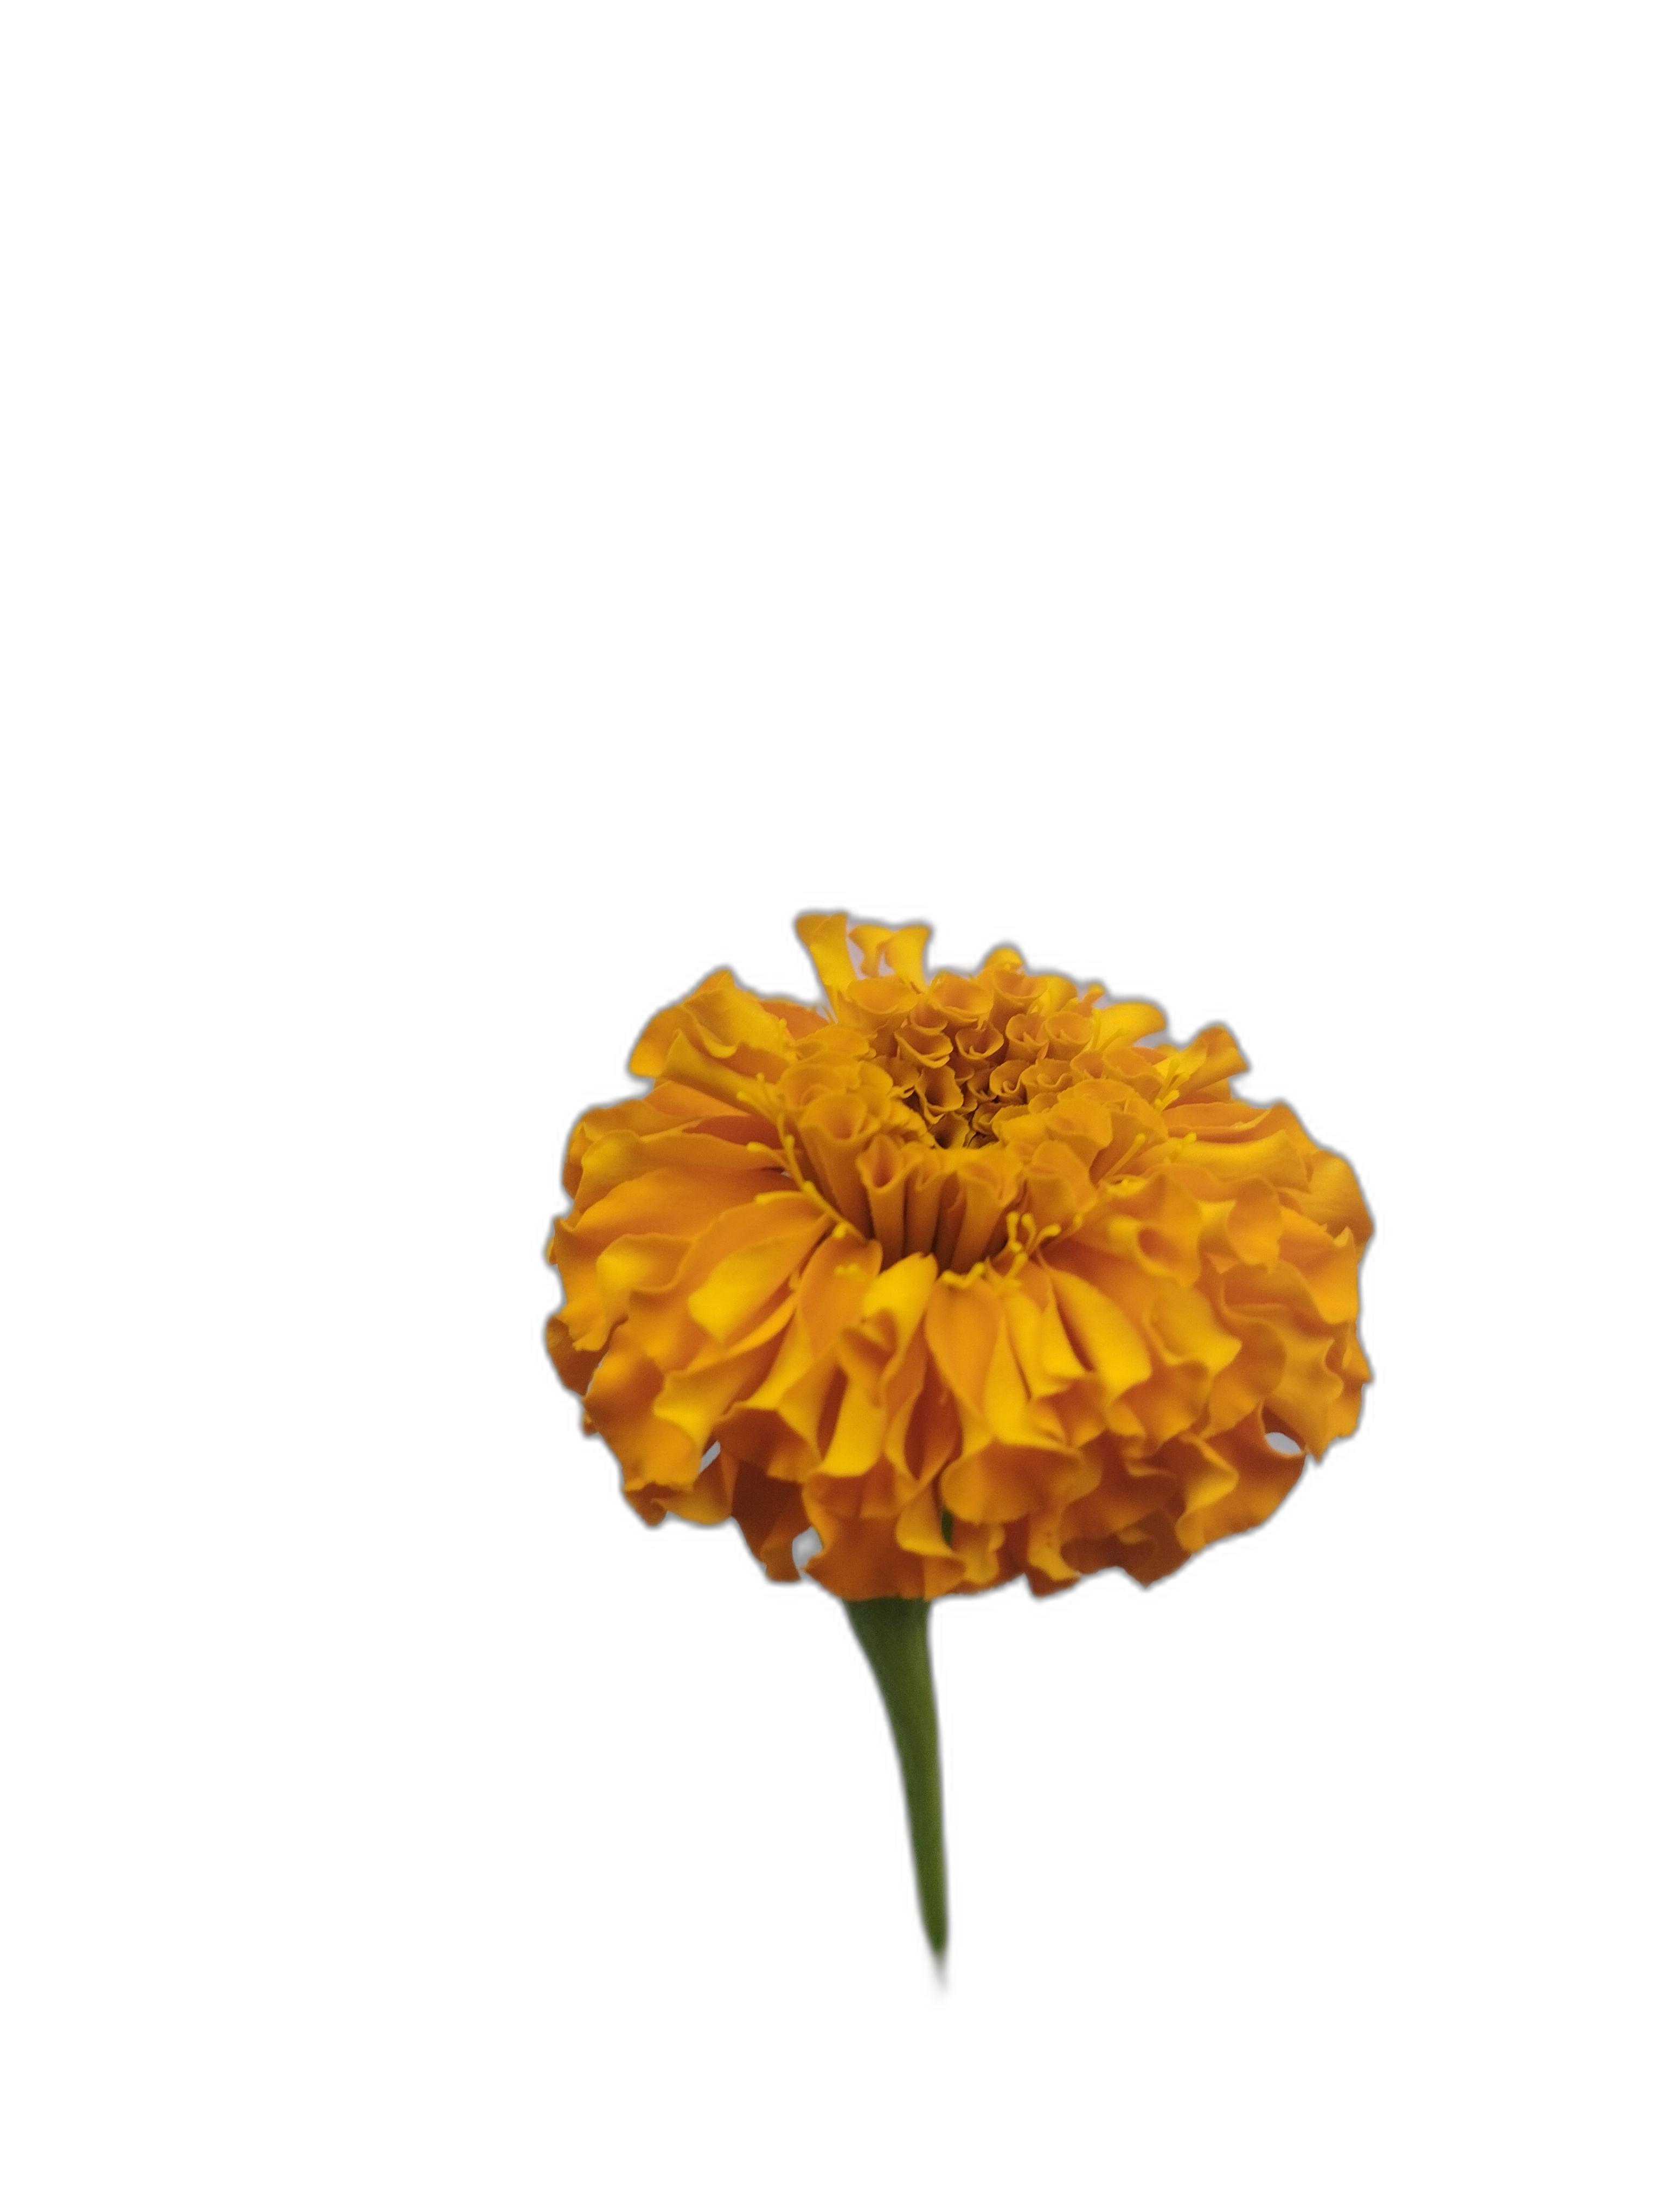
Label: Marigold